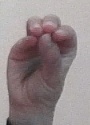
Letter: ha